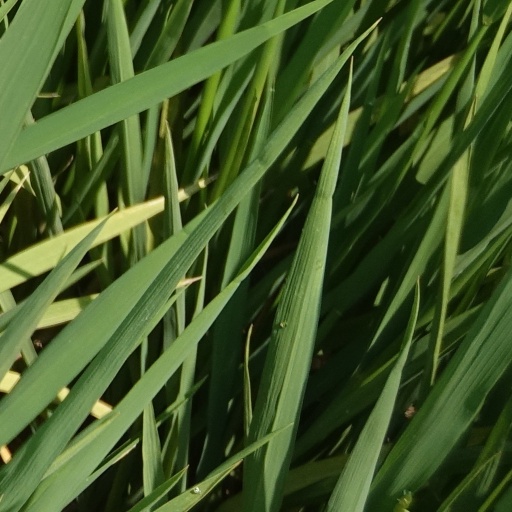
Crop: rice